Indo-Islamic architecture

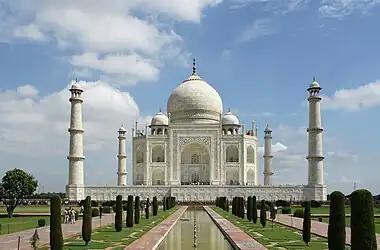
The Taj Mahal in Agra, India, widely considered the pinnacle of Islamic architecture in the subcontinent.

The Mughal Empire, an Islamic empire that lasted in India from 1526 to 1857 left a mark on Indian architecture that was a mix of Islamic, Persian, Arabic, Central Asian and native Indian architecture. A major aspect of Mughal architecture is the symmetrical nature of buildings and courtyards. Akbar, who ruled in the 16th century, made major contributions to Mughal architecture. He systematically designed forts and towns in similar symmetrical styles that blended Indian styles with outside influences. The gate of a fort Akbar designed at Agra exhibits the Assyrian gryphon, Indian elephants, and birds.